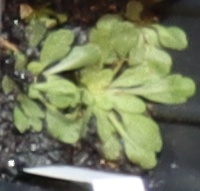
Label: Horseweed